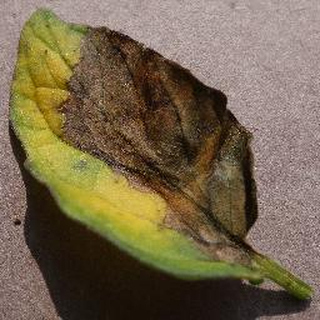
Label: tomato_late_blight